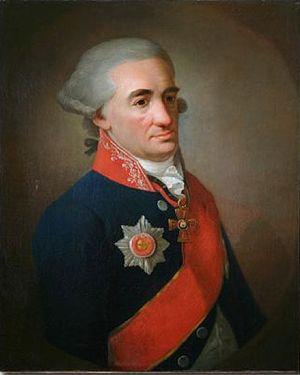
Mikhaïl Matveïevitch Kheraskov, né le 25 octobre 1733 à Pereïaslav et mort le 27 septembre 1807 à Moscou, est un linguiste, poète, dramaturge et écrivain russe.